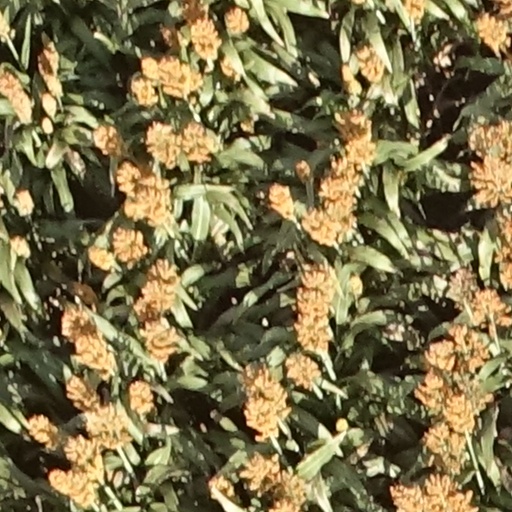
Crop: sorghum